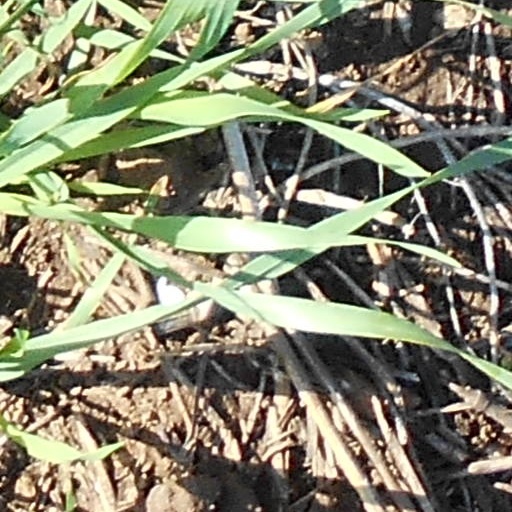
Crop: wheat